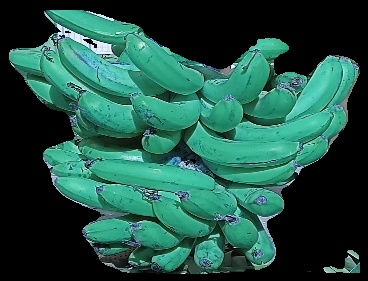
Variety: pachbale
Grade: grade3